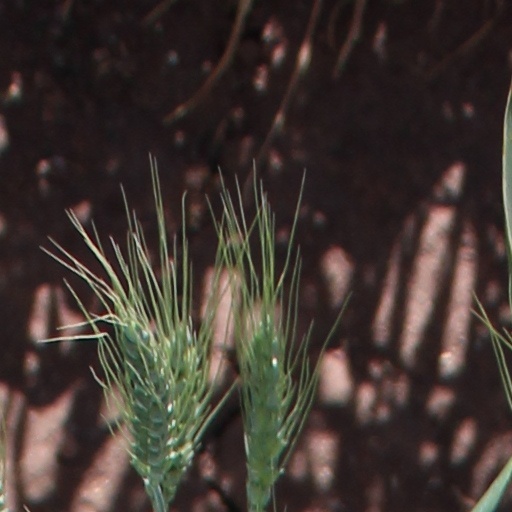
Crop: wheat